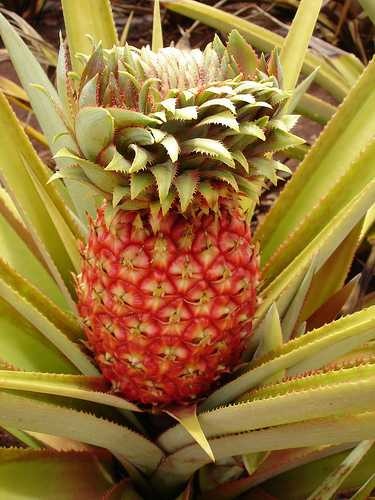
Label: Pineapple